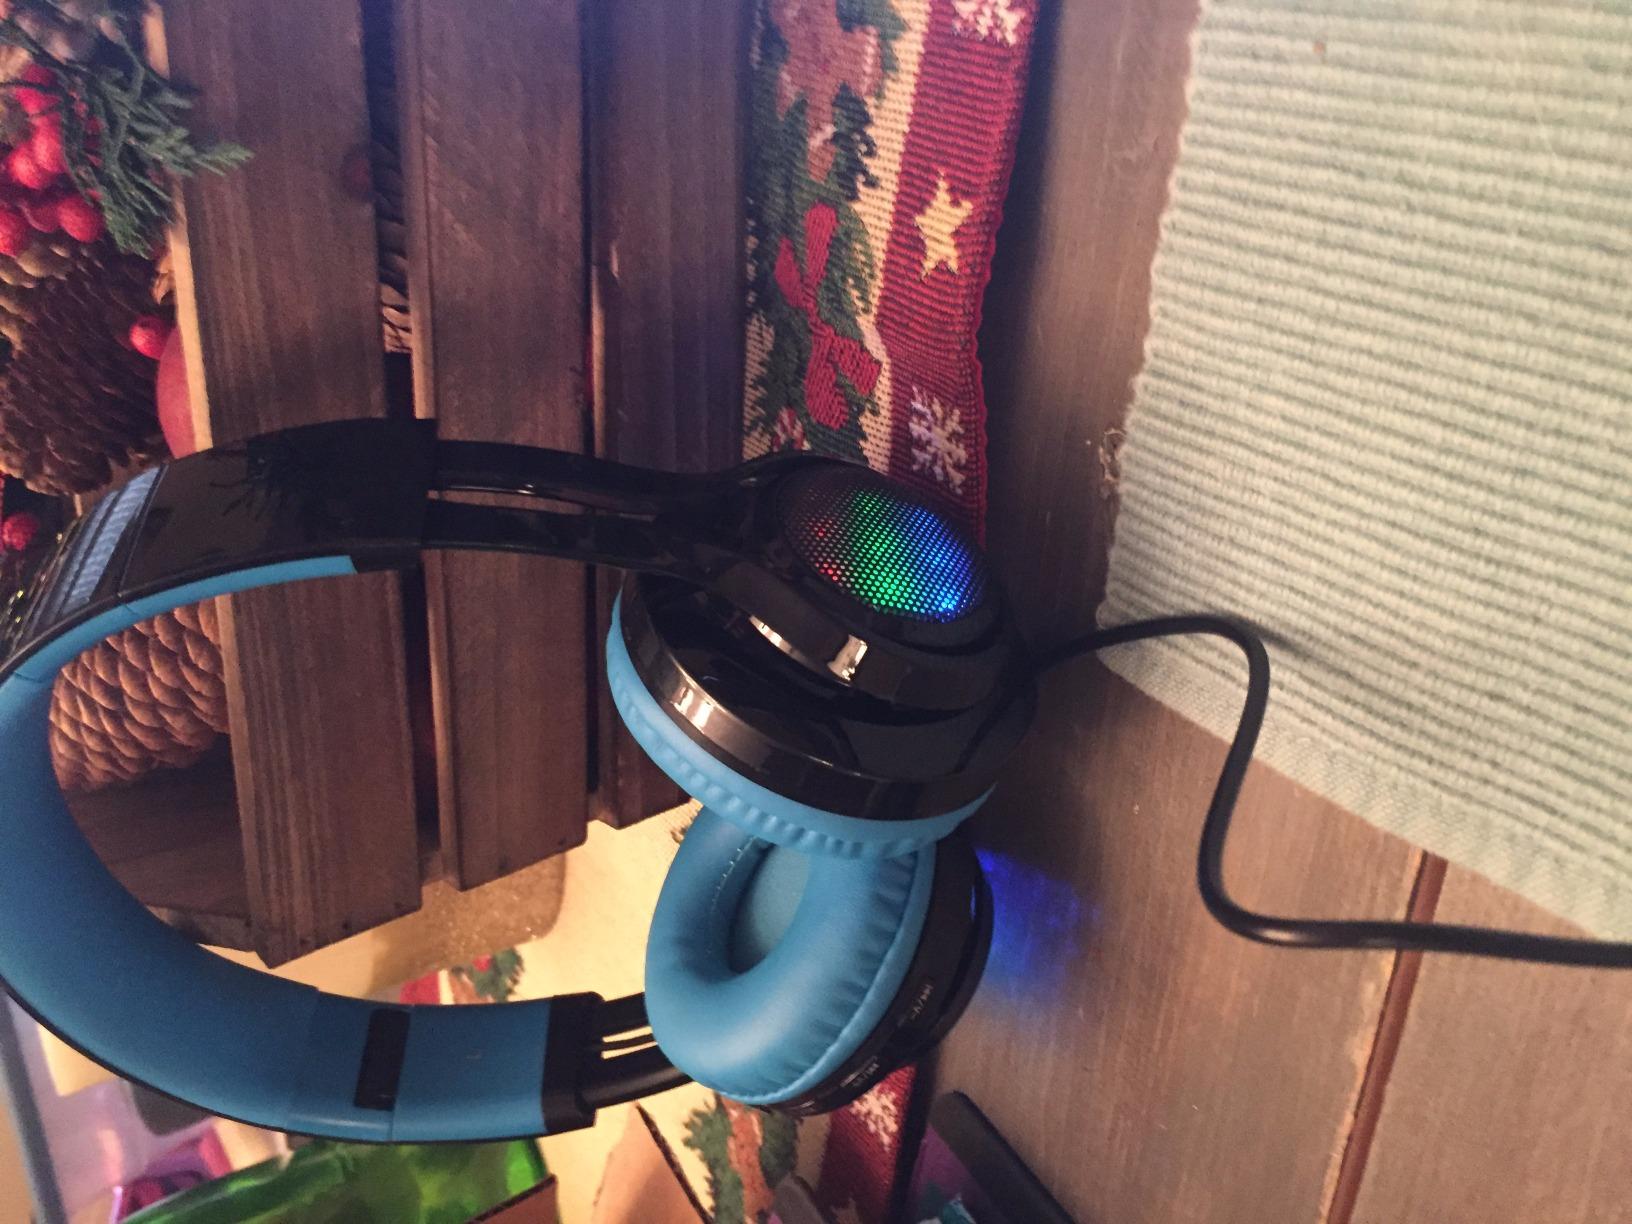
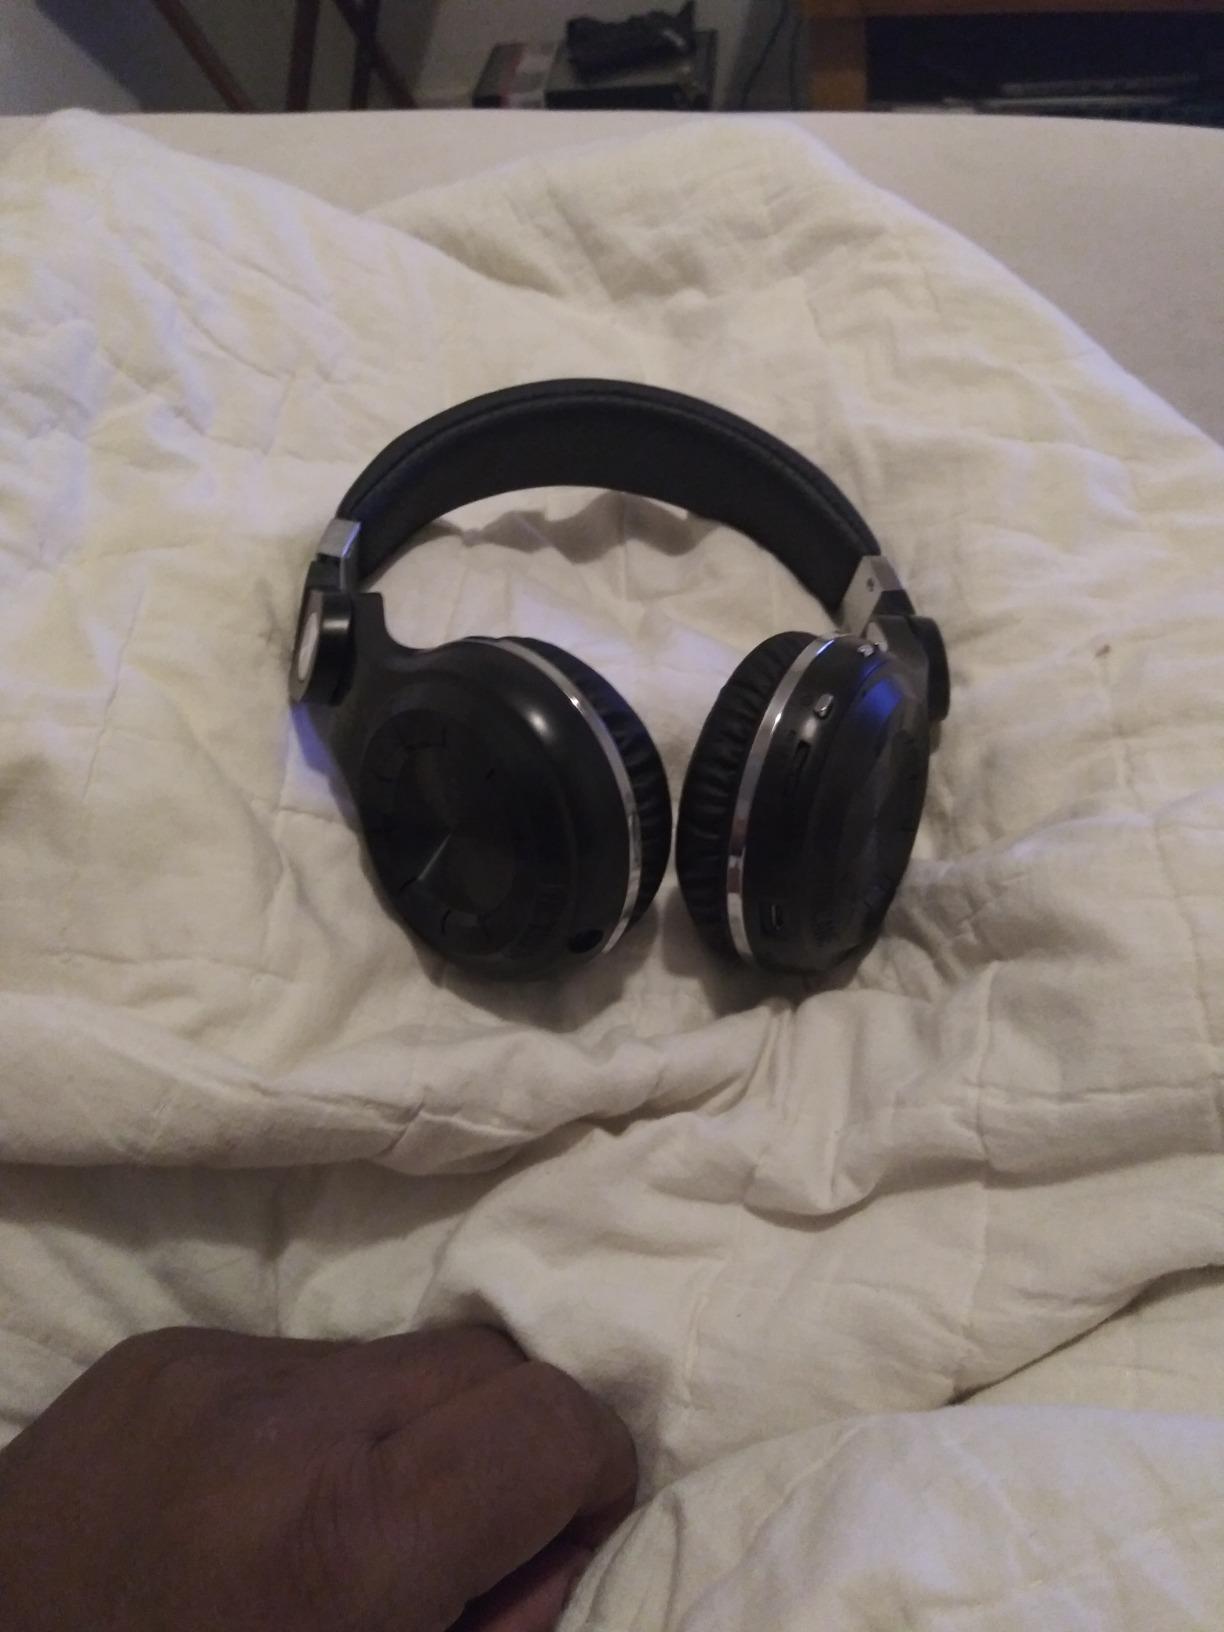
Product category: headphones
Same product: no